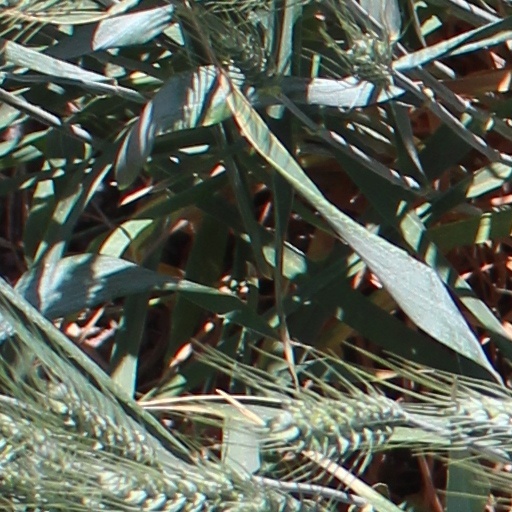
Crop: wheat